David Fletcher (baseball)

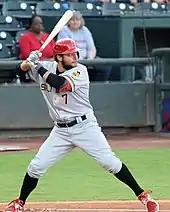
Fletcher during an injury rehab assignment with the Salt Lake Bees

At 5 ft 9 and 185 lbs (1.75 m, 85 kg), Fletcher is below average height for an MLB player. He is regarded as a contact hitter that accrues many of his hits from low-exit velocity bloop hits. Similar to Angels Hall of Famer Vladimir Guerrero, Fletcher is known for making contact with pitches outside of the strike zone, including an instance in 2020 where he hit a pitch above his head for a double. Fletcher posted the third-lowest average exit velocity in MLB in both 2019 and 2021 at 83.8 and 82.3 miles per hour (134.9 and 132.4 kilometers per hour) respectively.